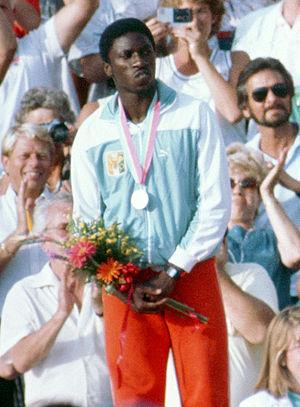
Gabriel Tiacoh, né le 9 février 1963 à Abidjan et mort le 4 avril 1992 à Atlanta), est un athlète ivoirien, spécialiste du 400 mètres, premier médaillé olympique pour la Côte d'Ivoire.